Presidency of Alberto Fernández

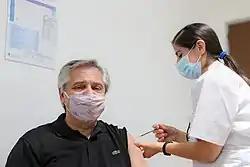
Fernández receiving the first dose of the Sputnik V vaccine against COVID-19 on 21 January 2021

On 21 January 2021, Fernández became the first Latin American leader to be inoculated against the disease via the recently approved Gam-COVID-Vac (better known as Sputnik V). On 7 December 2021, Fernández received his booster dose of the vaccine.